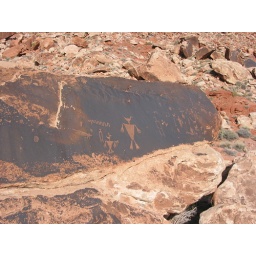
Very nice rock art in South East Utah near Monument Valley and the San Juan river